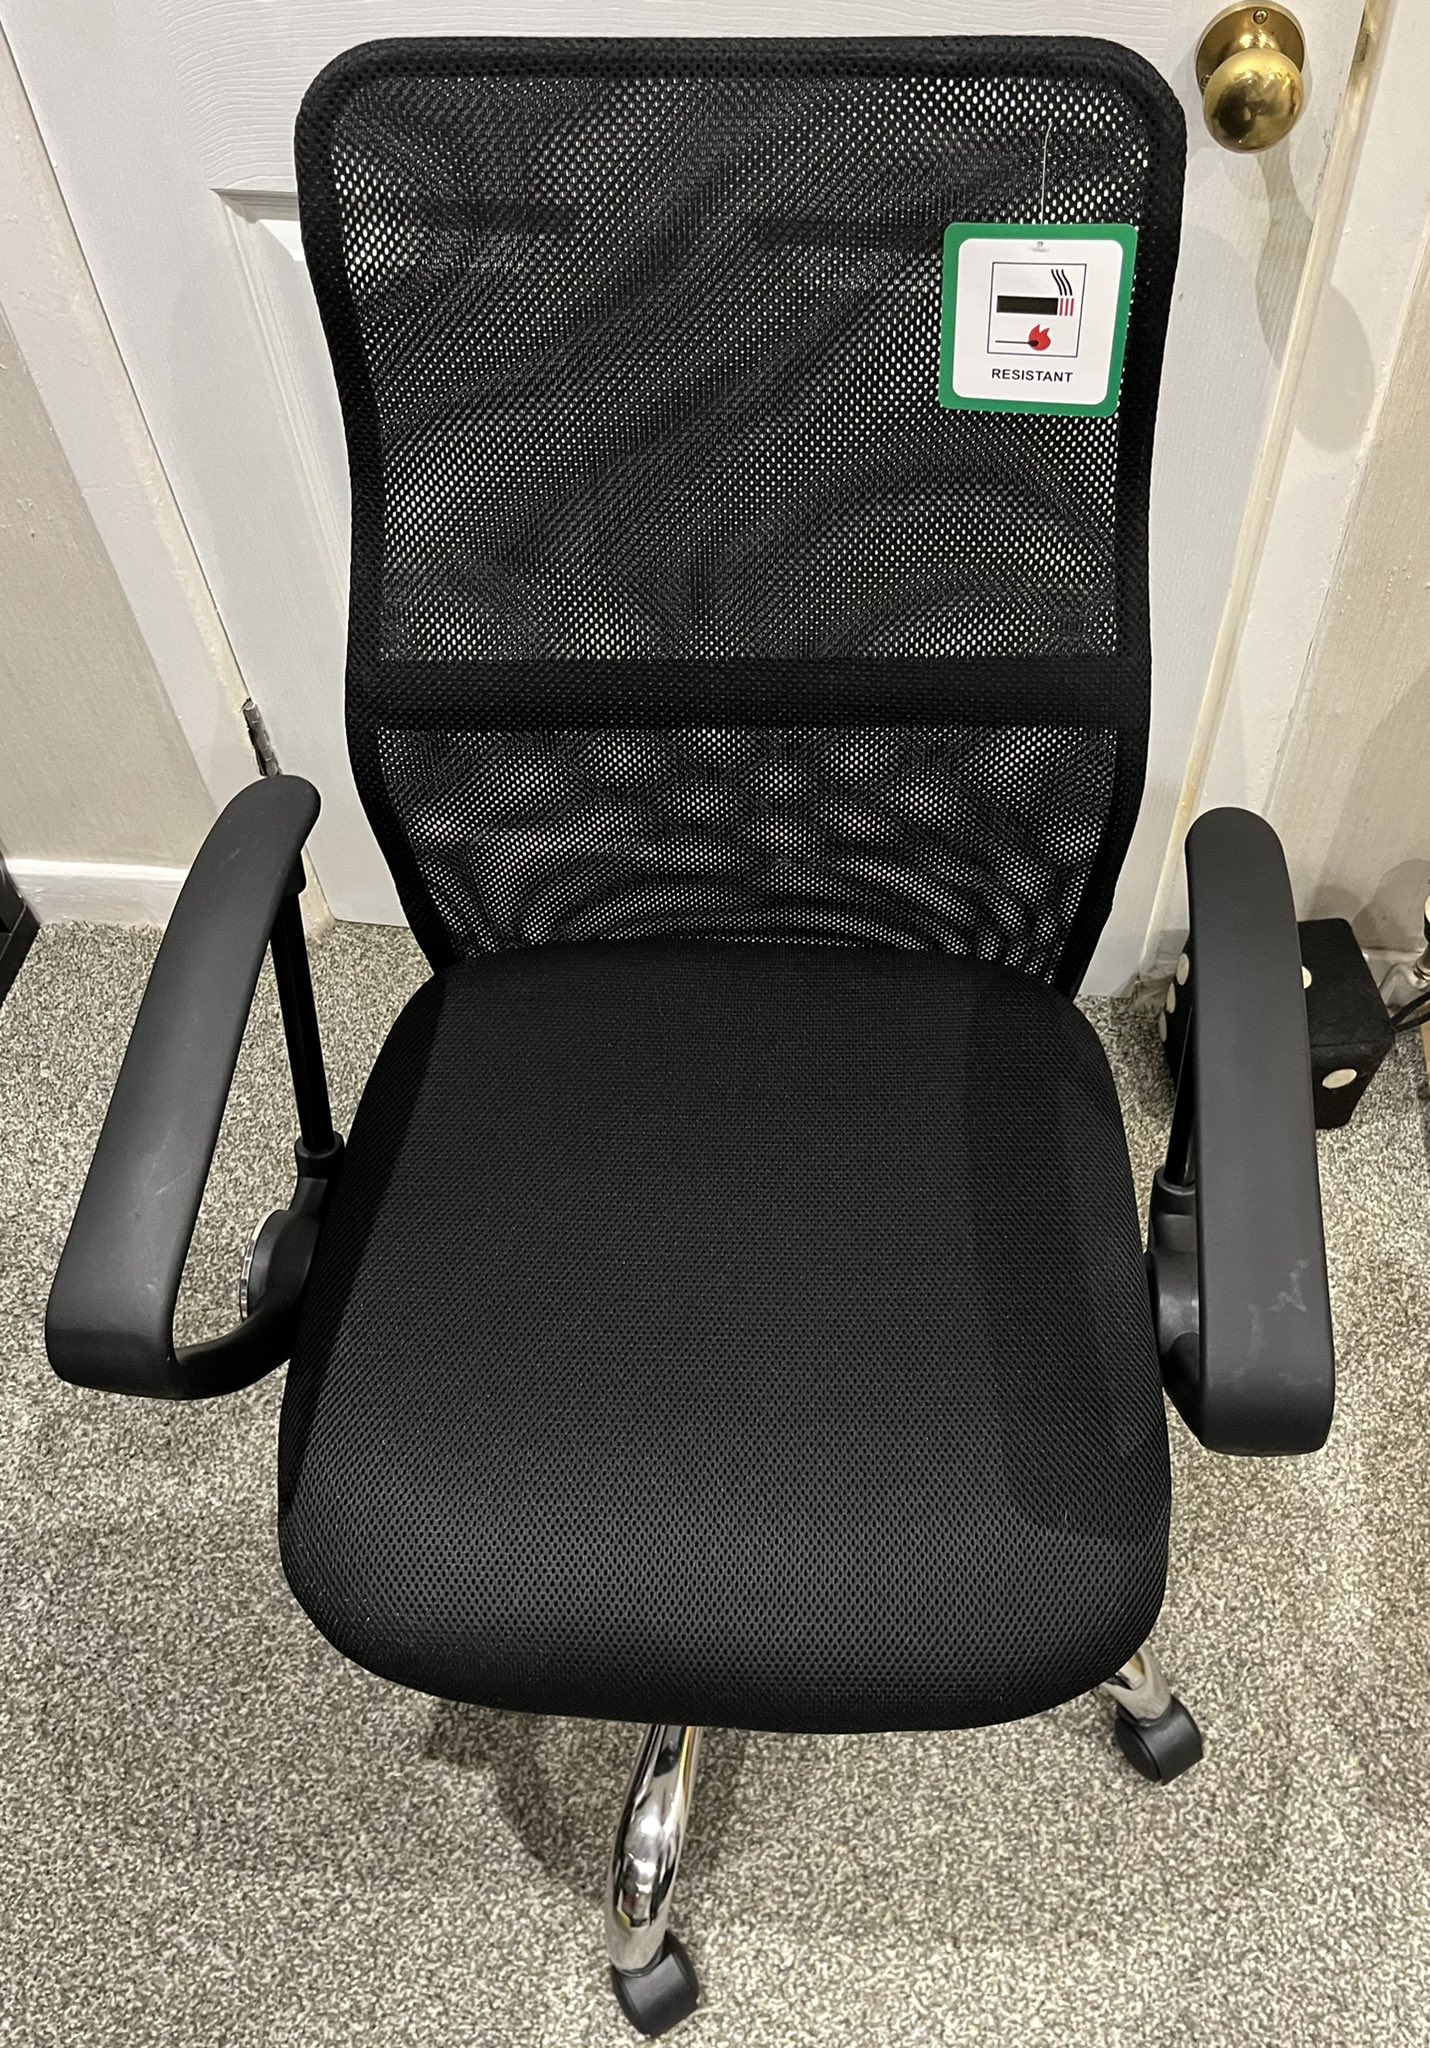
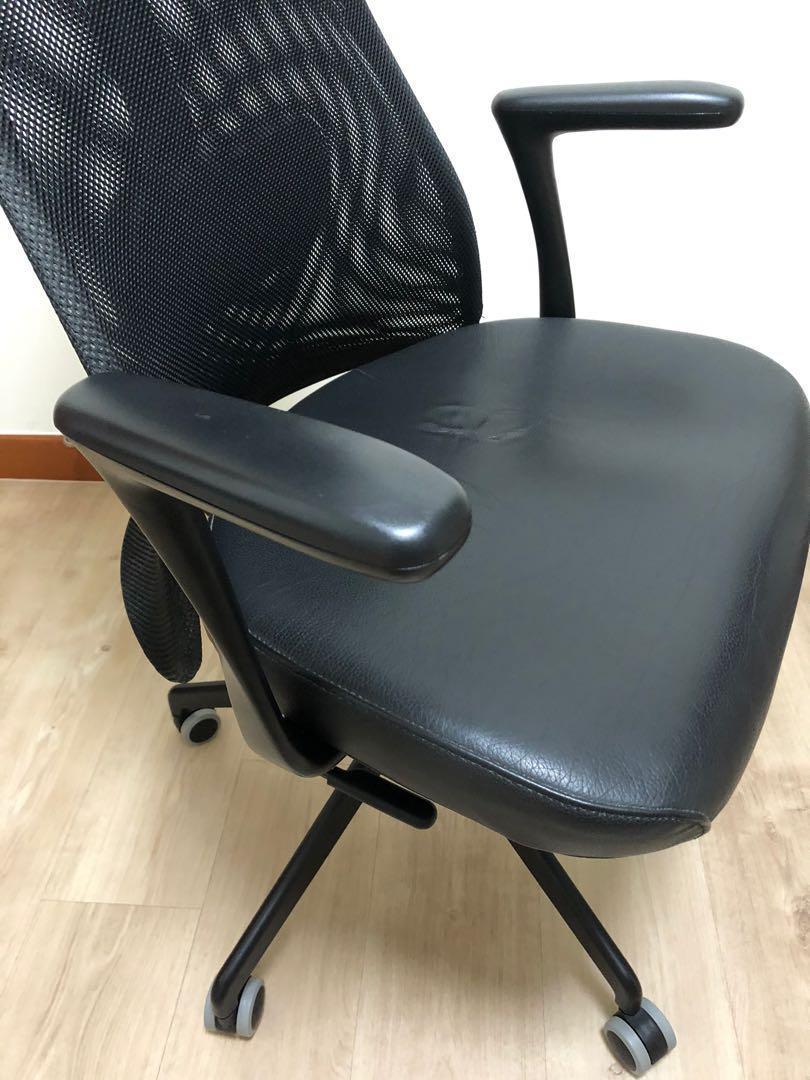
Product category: items_chair
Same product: no